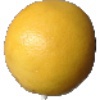
Label: white_grapefruit